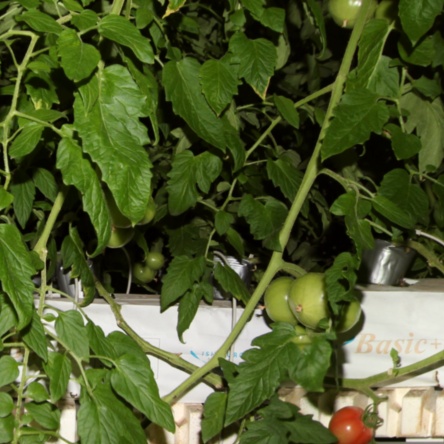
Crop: tomato